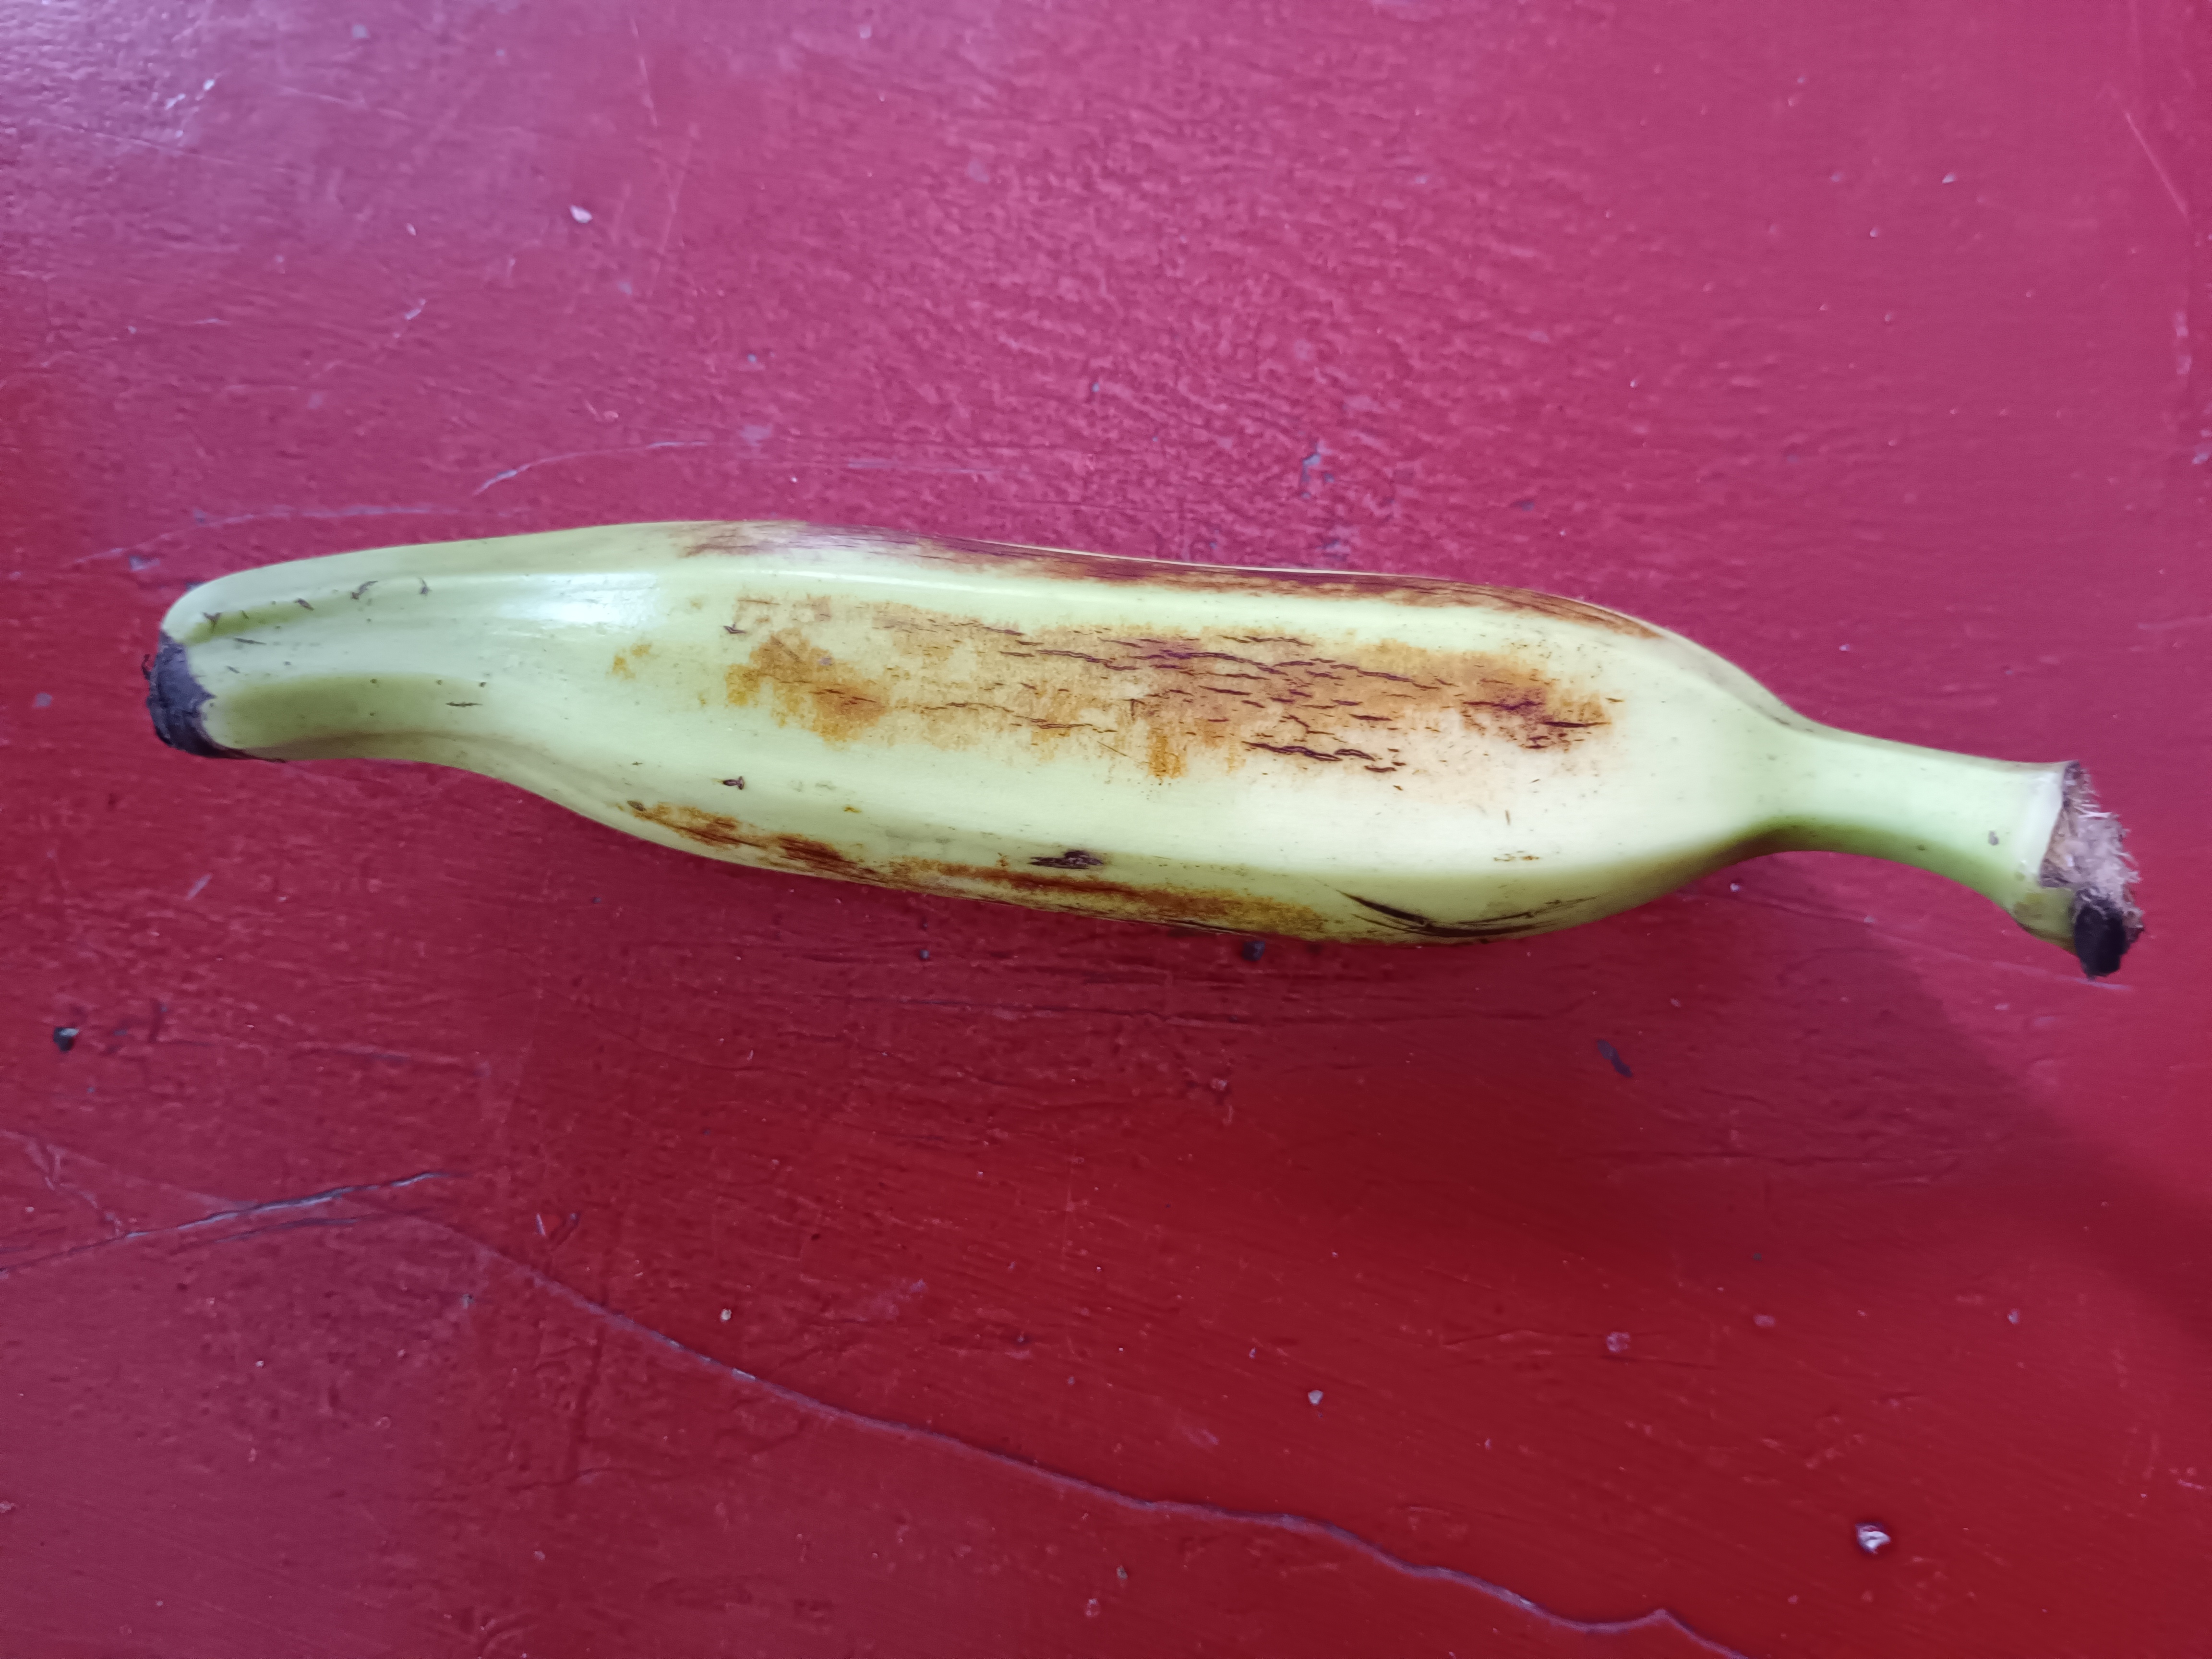
Banana variety: Anaji